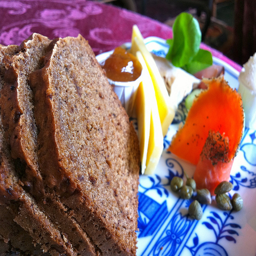
A bunch of sweet bread and fruit arranged
Several slices of bread beside some garnish and condiments
a plate with assorted snacks like banana bread
A plate of food sits on a table.
a close up of some bread some cheese and vegetables